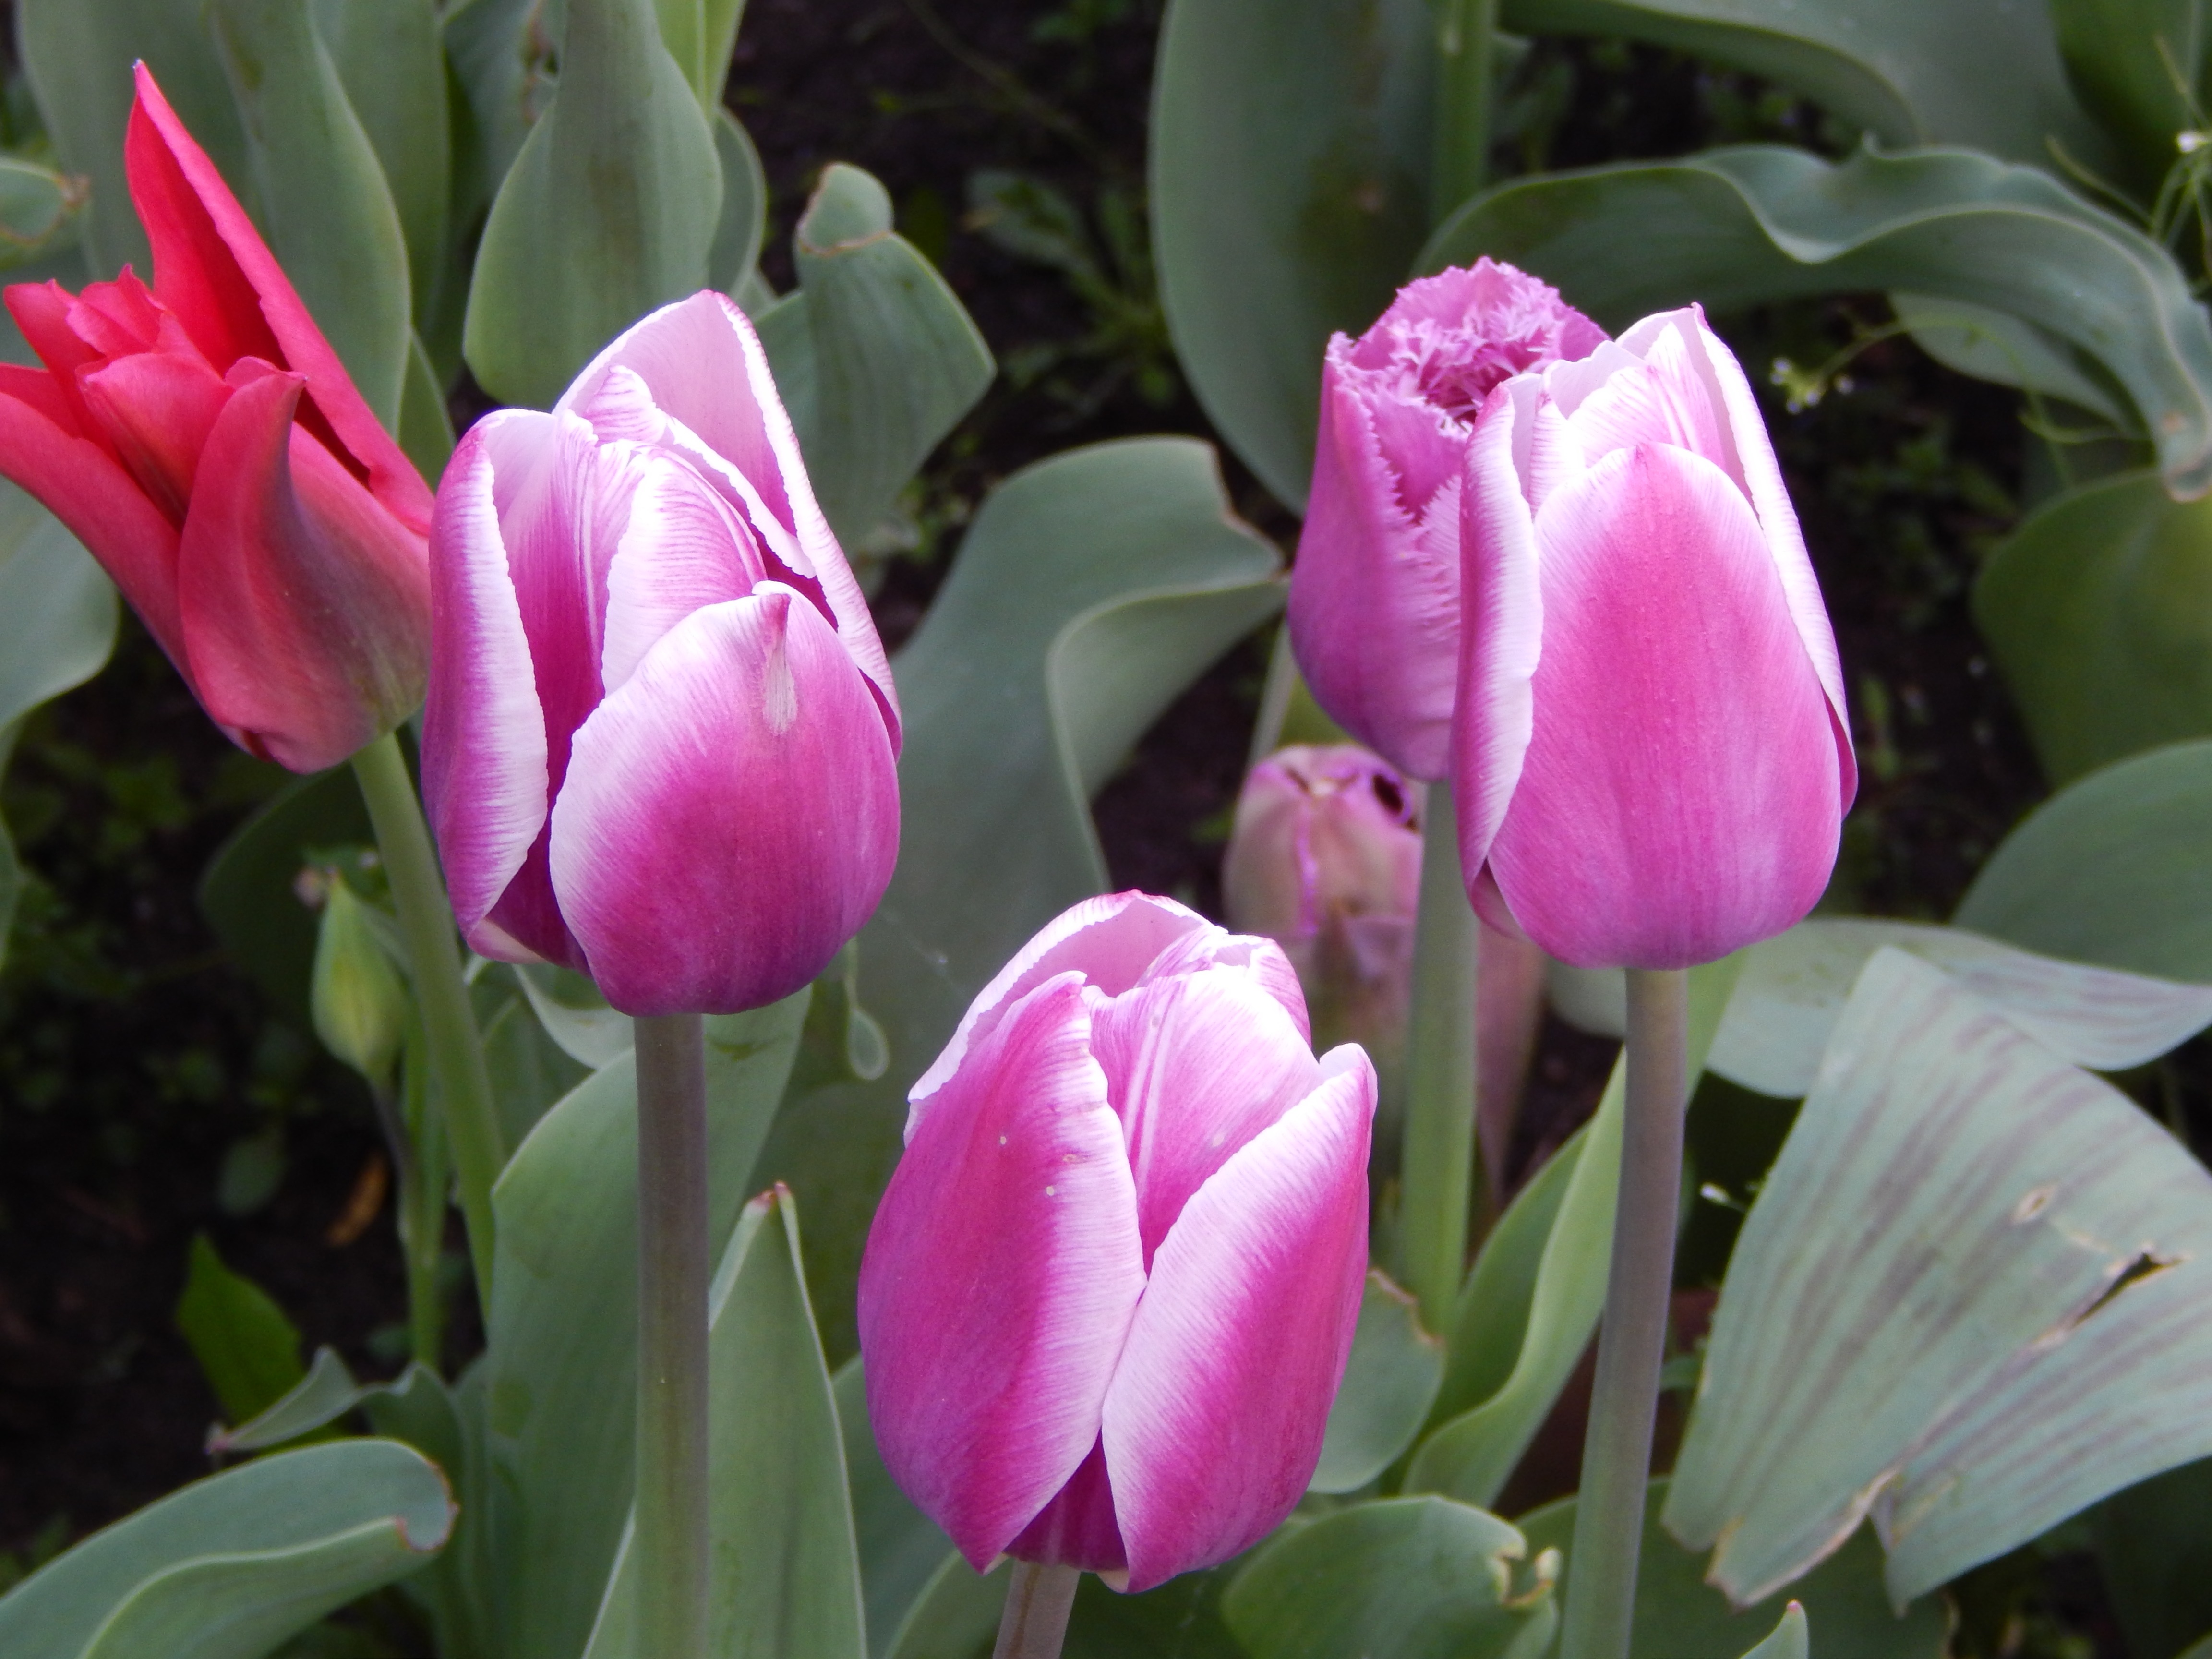
plant, flower, petal, tulip, flowers, beauty, tulips, flowering plant, lily family, land plant